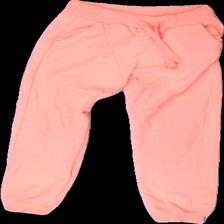
View: front
Type: Trousers
Category: Children
Brand: Lindex
Colors: Pink
Material: 61% cotton, 39% polyester
Cut: Regular
Size: 122
Season: All
Price range: <50
Recommended usage: Export